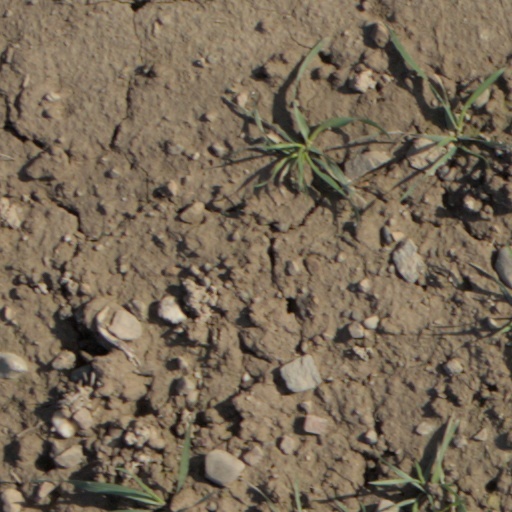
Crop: wheat